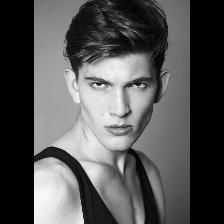
Label: Human